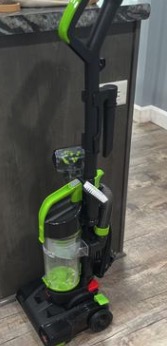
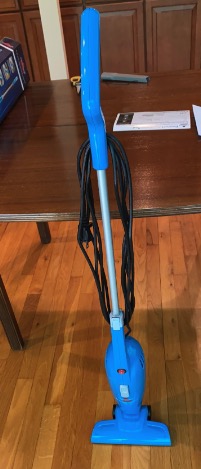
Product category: items_vacuum
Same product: no